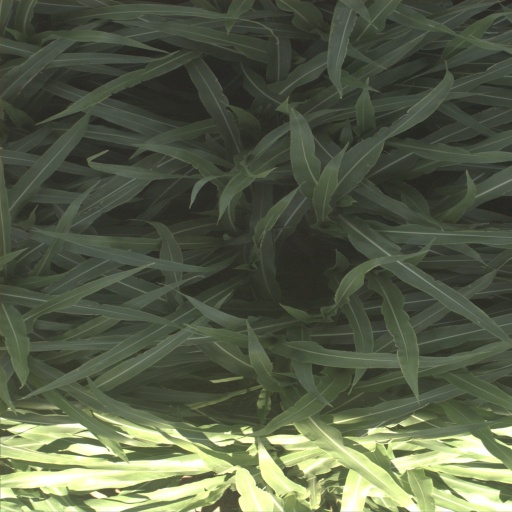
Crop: sorghum